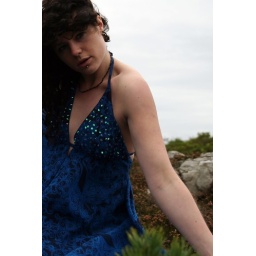
Devil in a blue dress